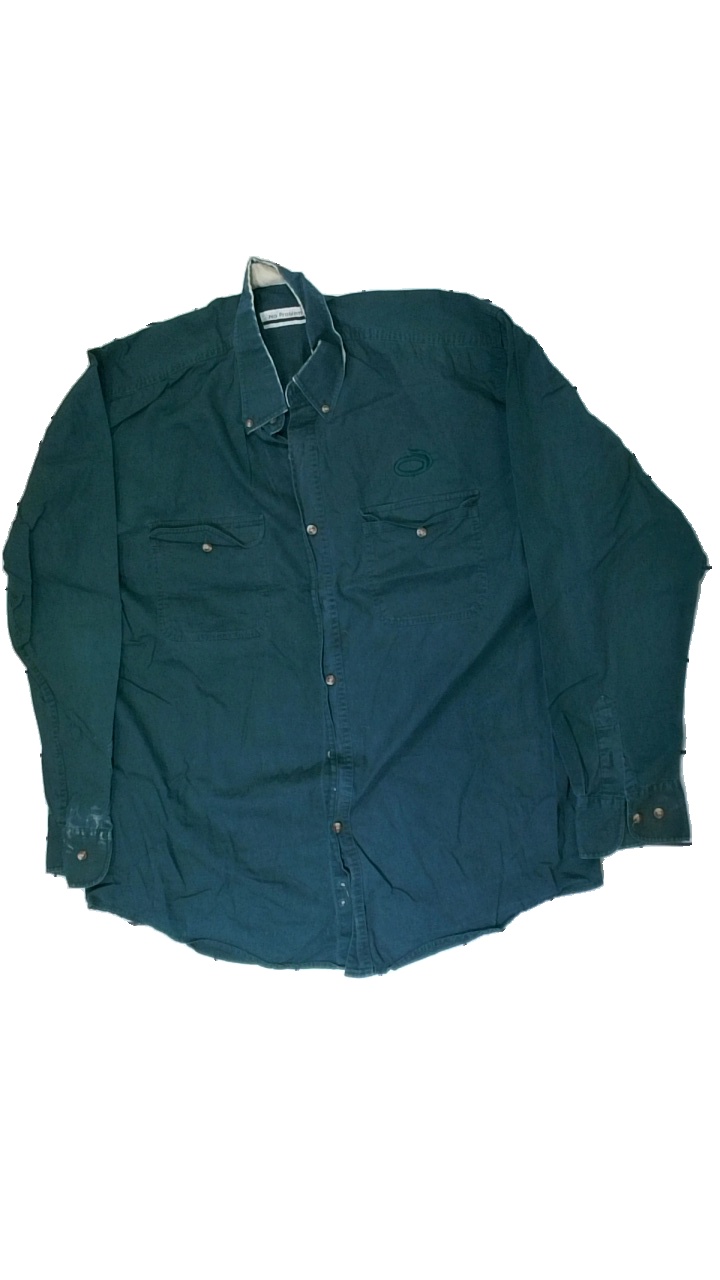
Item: Shirt (Unisex)
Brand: No Problem
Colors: Green
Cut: Regular
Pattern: Other
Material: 100% cotton
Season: All
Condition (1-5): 1
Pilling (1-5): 4
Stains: Major
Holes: Minor
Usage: Export
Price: <50